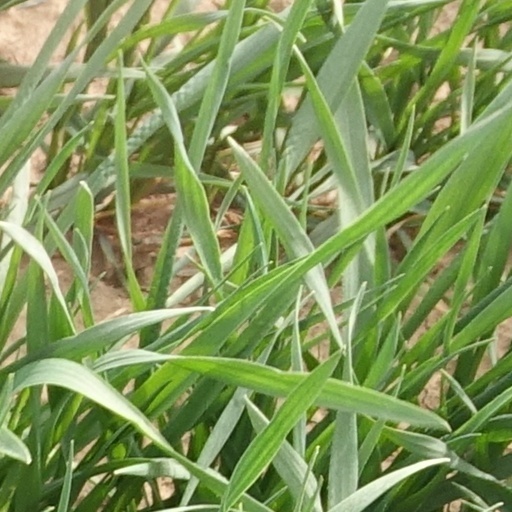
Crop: wheat